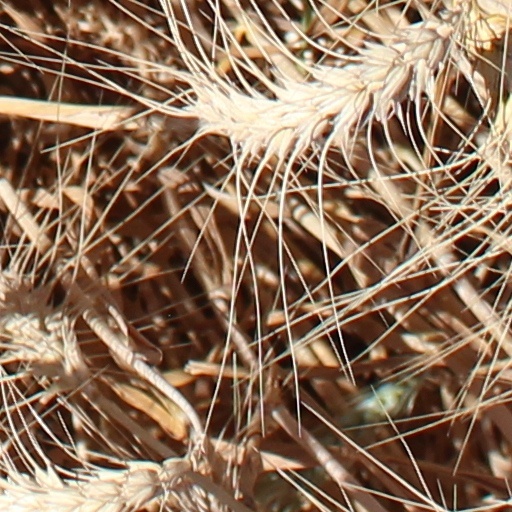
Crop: wheat